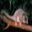
Label: possum